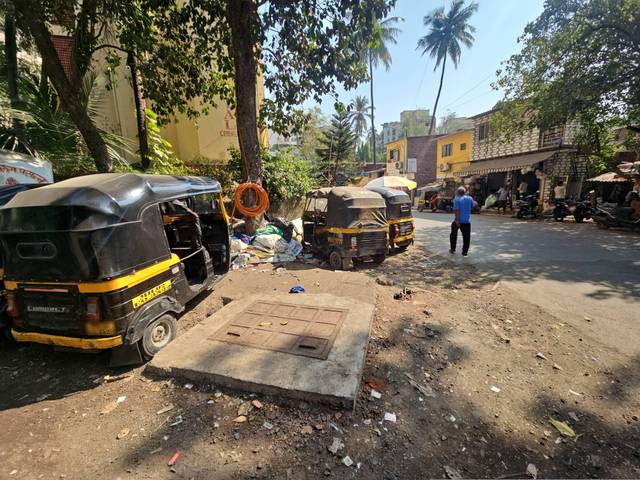
Region: India
Coordinates: 19.079, 72.852